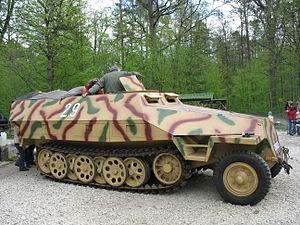
Panzer est un mot d’origine allemande signifiant « blindé » ou bien « carapace ». Si le vocable peut s'appliquer aujourd'hui à tous les engins cuirassés allemands, des origines jusqu'à nos jours, l'usage fait qu'il désigne essentiellement les blindés chenillés à tourelle de l'armée allemande de la Seconde Guerre mondiale, lesquels eurent une conception et un emploi tactique particuliers. Le terme générique est moins utilisé pour les MBT allemands de l'après-guerre, similaires aux autres systèmes d'armes occidentaux. L'historiographie française utilise le pluriel « panzers ». Certains ouvrages français utilisent ce mot comme abréviation de grandes unités blindées, « 2ᵉ Panzer » signifiant « 2ᵉ division blindée » ou « 2. Panzerdivision ».